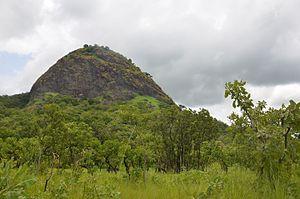
Une vue sur la montagne du Parc National de Fazao. Français
Le parc national de Fazao Malfakassa est un parc national situé dans la région de la Kara et la région centrale du Togo, d'une superficie de 1 920 km². Il est contigu au parc national de Kyabobo, situé au Ghana.